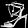
Label: Sandal